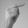
ASL letter: G